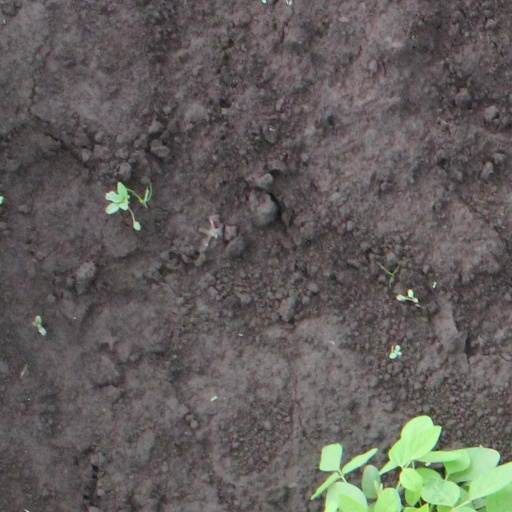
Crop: soybean